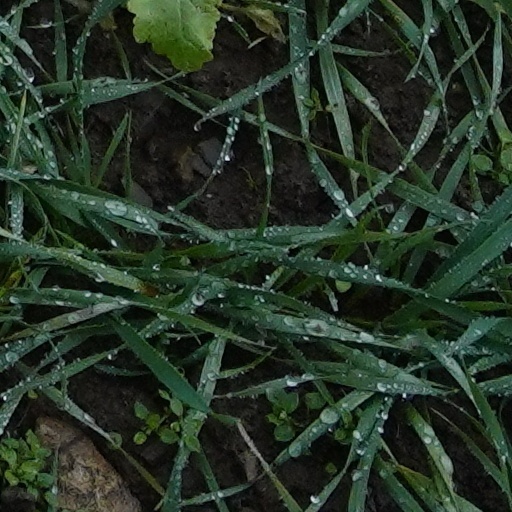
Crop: wheat